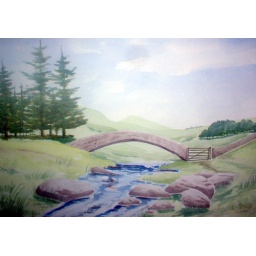
Watercolour on 130gms A3. A very old, stone bridge in the lakes, close to Coniston.